Herbert C. Schenk

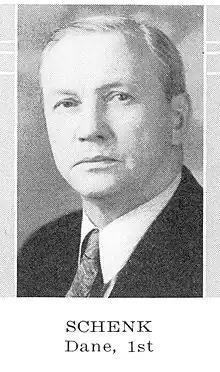
Herbert Christian Schenk

Herbert Christian Schenk (June 26, 1880 – April 18, 1972) was an American businessman from Madison, Wisconsin who served as a Wisconsin Progressive Party member of the Wisconsin State Assembly from Dane County, and held a number of positions in local government.